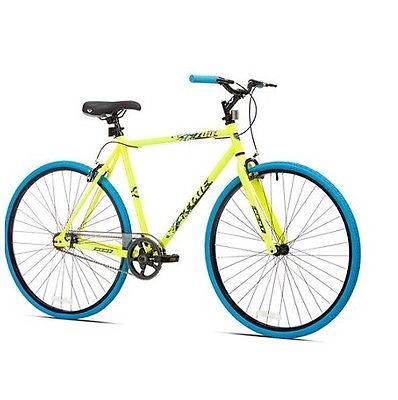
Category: bicycle